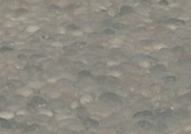
Surface type: cobblestone